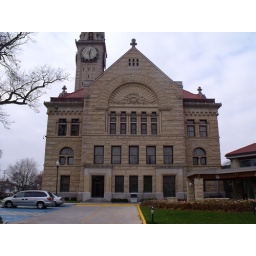
West side of the Wood County Court House in Bowling Green Ohio. A magnificent stone building